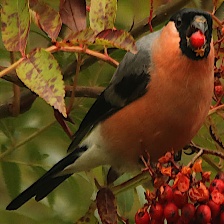
Species: EURASIAN BULLFINCH
Scientific name: PYRRHULA PYRRHULA